Telangana

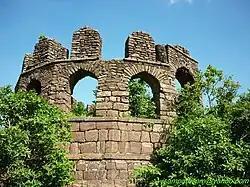
Ramagiri Fort ruins at Begampet in Peddapalli district is an ancient fort initially built by the Sathavahanas and modified many times by other dynasties until the 16th century.

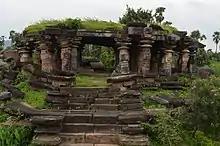
Kota Gullu, temple ruins built in the 12th century by Kakatiyas at Ghanpur, Mulug in Warangal district

The Telangana area experienced its golden age during the reign of the Kakatiya dynasty, which ruled most parts of the present-day Andhra Pradesh and Telangana from 1083 to 1323 CE. Rudrama Devi and Prataparudra II were prominent rulers from the Kakatiya dynasty. The dynasty weakened with the attack of Malik Kafur in 1309 and was dissolved after the defeat of Prataparudra by the forces of Muhammad bin Tughluq in 1323.